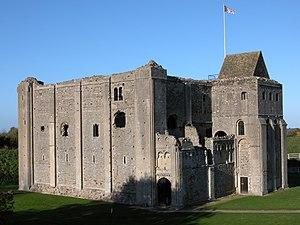
Cette page donne la liste des propriétés de l'English Heritage, l’organisme public indépendant chargé de la gestion du patrimoine historique en Angleterre. L'English Heritage les classe selon les régions anglaises, puis selon les comtés cérémoniaux.
Le château de Castle Rising, près de King's Lynn dans le Norfolk, est un château fort du XIᵉ siècle aujourd'hui en ruines.
Isabelle de France est la seule fille parmi les enfants survivants du roi de France Philippe IV le Bel et de son épouse Jeanne Iʳᵉ, reine de Navarre. Elle est reine en tant qu'épouse d'Édouard II, roi d'Angleterre. La reine Isabelle est connue à son époque pour sa beauté, son habileté diplomatique et son intelligence. Elle n'a cependant jamais été surnommée la « Louve de France » par ses contemporains.
L'art roman en Angleterre est introduit par le roi Édouard le Confesseur à l'abbaye de Westminster consacrée en 1065. La conquête normande de l'Angleterre de 1066 et l'invasion entraînent la naissance d'un art roman anglais qu'il ne faut pas confondre avec celui s'épanouissant en Normandie continentale. Guillaume le Conquérant devenu roi d'Angleterre organise ce pays et en retire de grandes richesses qui financent de nombreux chantiers en Normandie et en Angleterre où de nombreux religieux normands sont mis à la tête d'importants diocèses. L'influence normande, forte après l'invasion, intègre progressivement la culture anglo-saxonne.